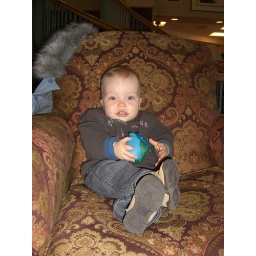
Sitting in the big boy chair while Daddy hits the slopes!